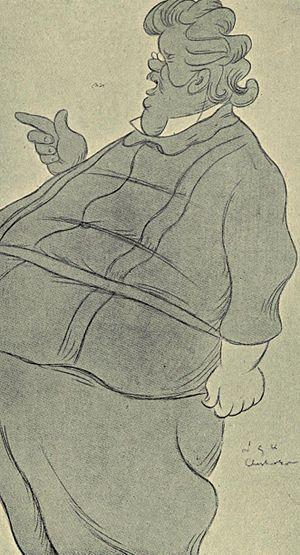
Sir Henry Maximilian Beerbohm, né le 24 août 1872 à Kensington, et mort le 20 mai 1956 à Rapallo, est un homme de lettres, critique littéraire, écrivain, caricaturiste et dandy britannique. Il était le demi-frère cadet de l'acteur et producteur Herbert Beerbohm Tree et l'oncle d'Iris Tree. Il fait ses études à la Charterhouse School et au Merton College, à Oxford.
G. K. Chesterton, dont le nom complet est Gilbert Keith Chesterton KC*SG, né le 29 mai 1874 à Londres et mort le 14 juin 1936 à Beaconsfield, est un écrivain anglais du début du XXᵉ siècle, considéré comme de premier plan. Son œuvre est empreinte d'une grande variété : il a été en effet journaliste, poète, biographe et apologiste du christianisme.